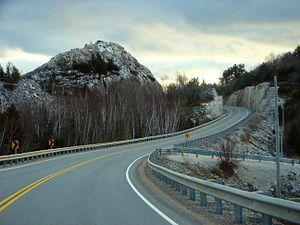
La route 6 est une route provinciale de l'Ontario reliant Port Dover à la Route 17 au nord d'Espanola. Elle possède une longueur totale de 514 kilomètres.
Les montagnes La Cloche forment un massif montagneux qui s'élève au nord du lac Huron face à l'île Manitoulin et au sud de la ville de Grand Sudbury, dans la province de l'Ontario au Canada.